Answer in natural language. Considering the relative positions, where is floating black countertop island with respect to black color shelving unit? Choose between the following options: right or left
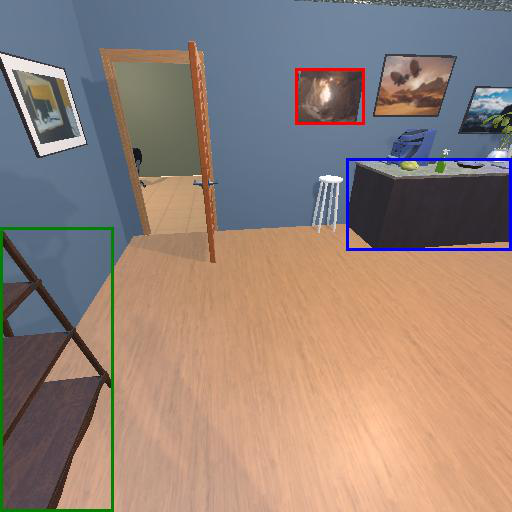
<answer>right</answer>